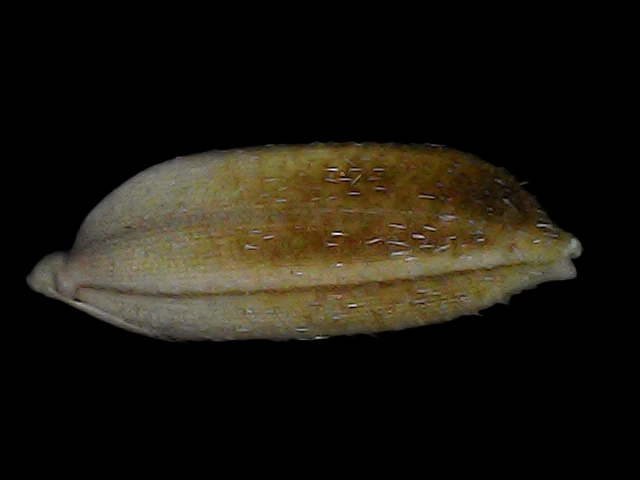
Rice variety: Bd91